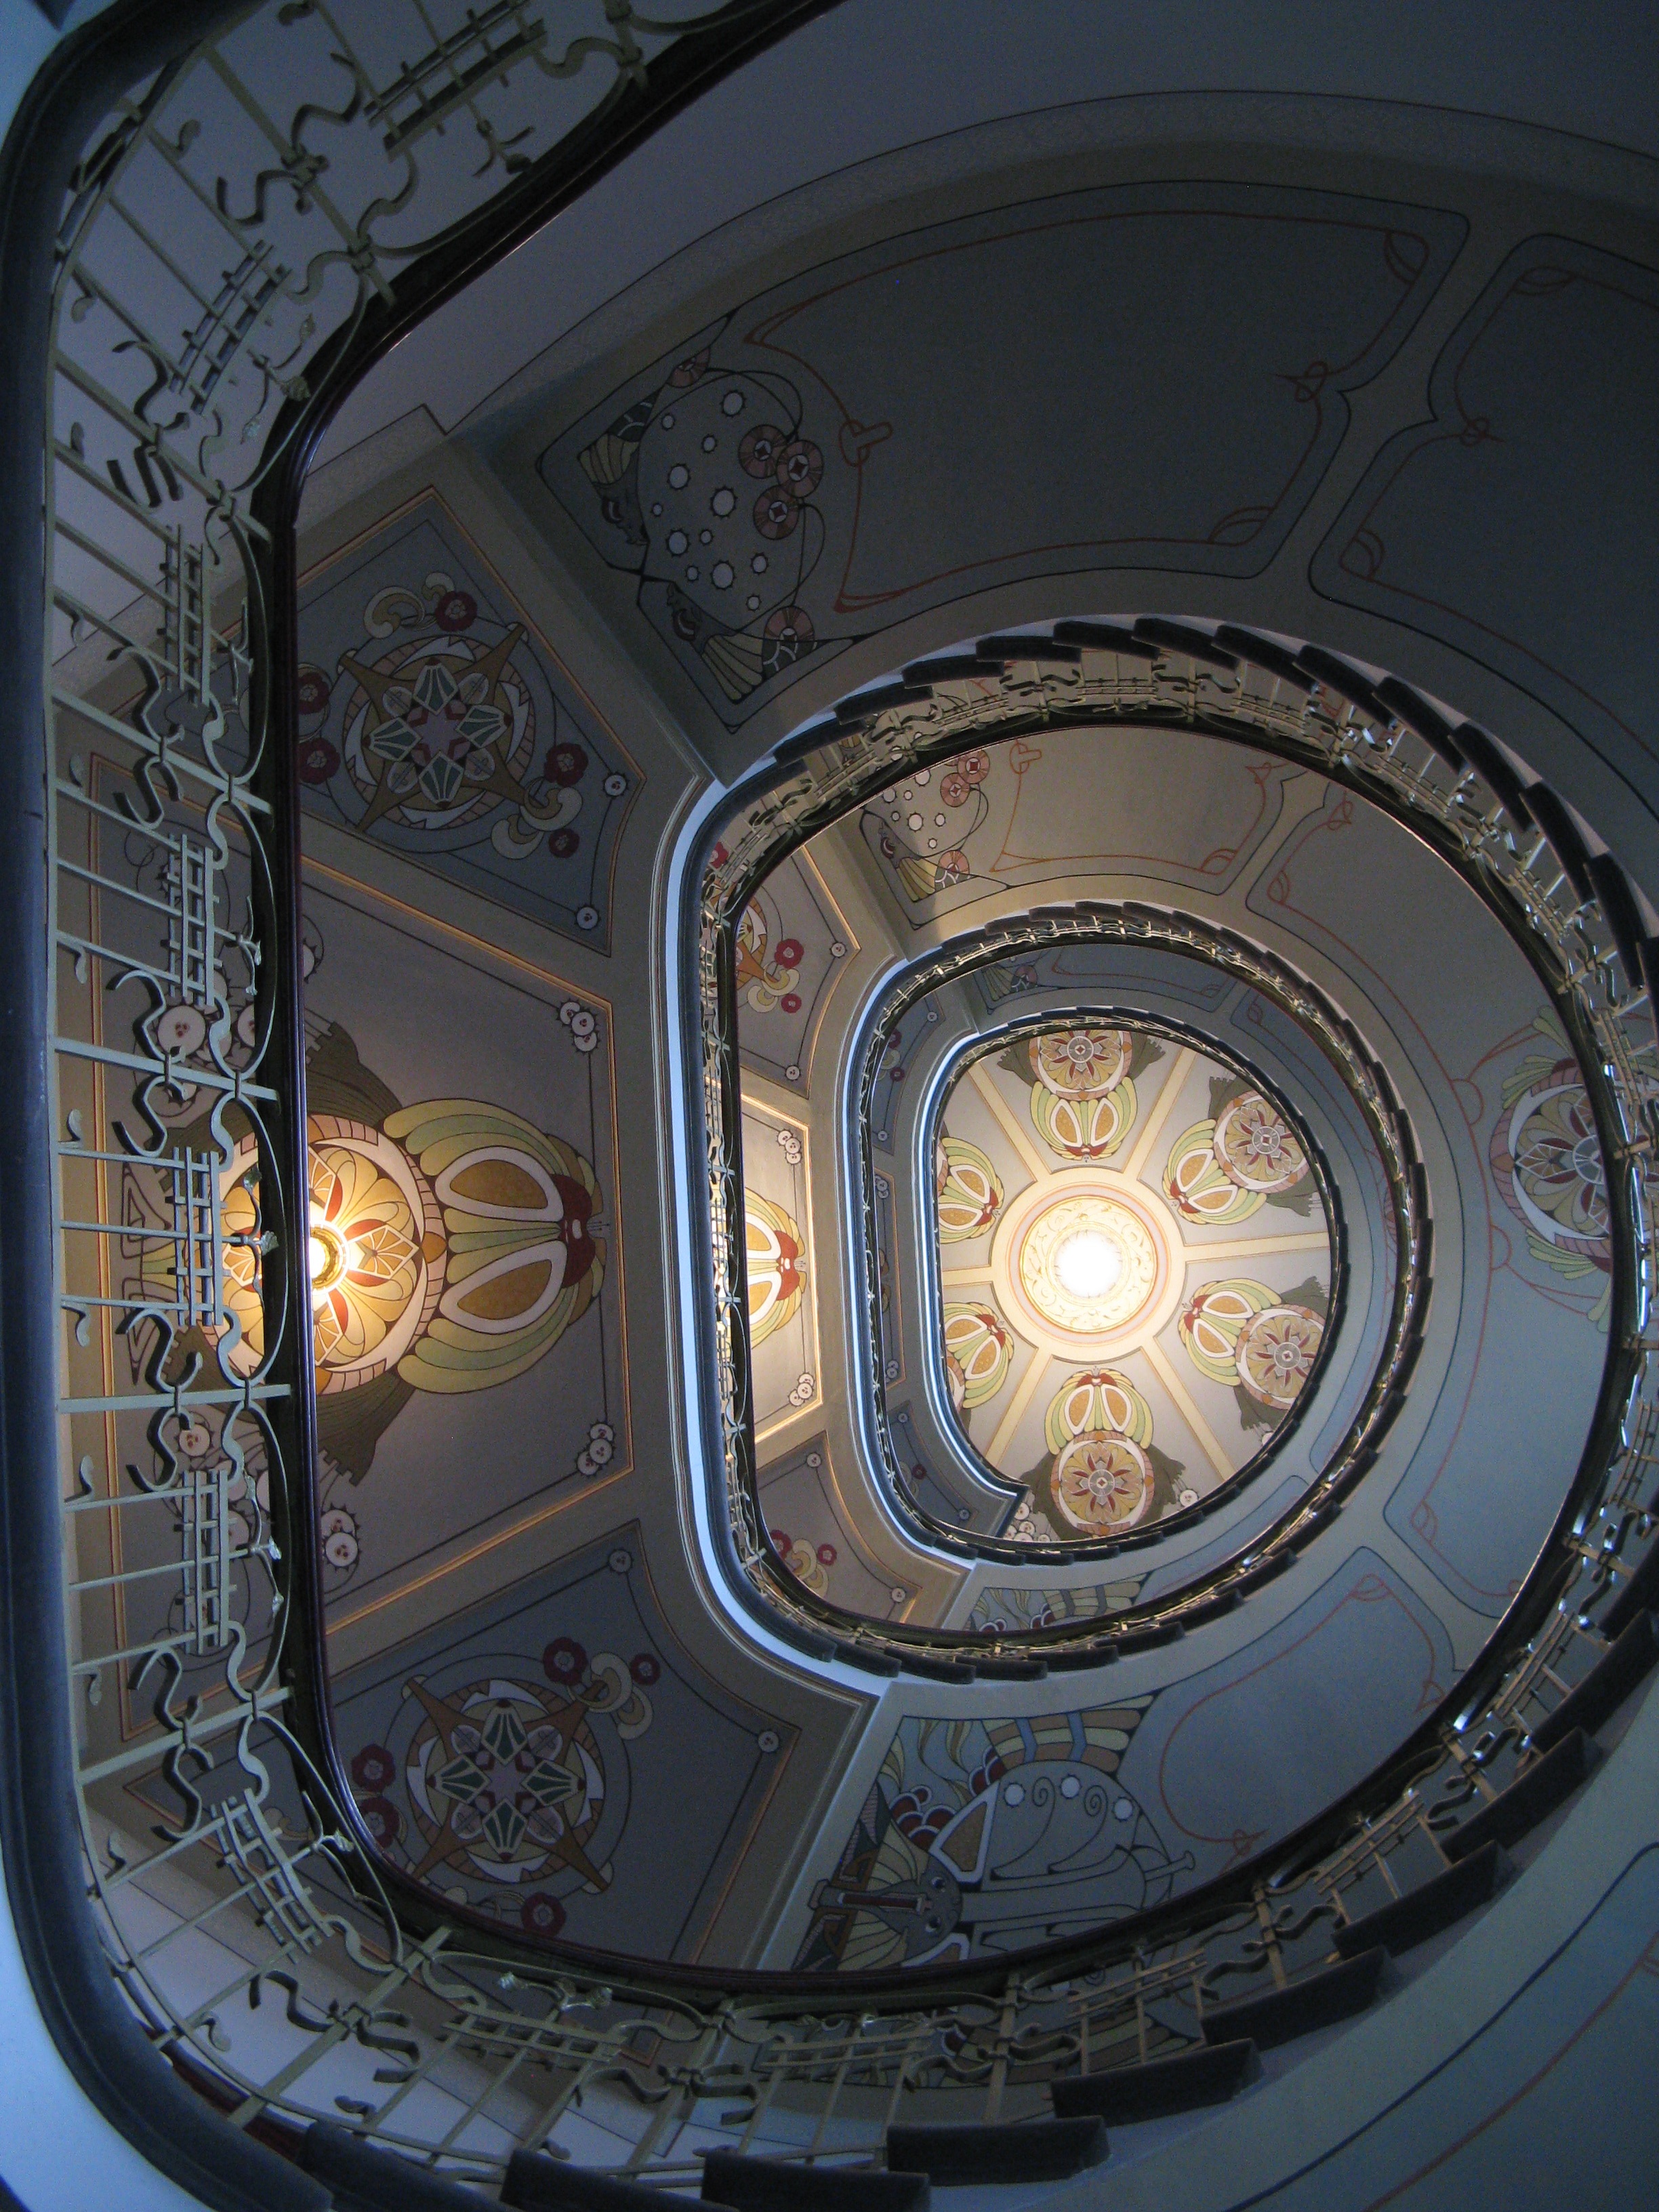
light, architecture, wheel, house, spiral, window, glass, building, staircase, historic, lighting, tire, circle, stairs, symmetry, dome, nouveau, shape, screenshot, riga, latvia